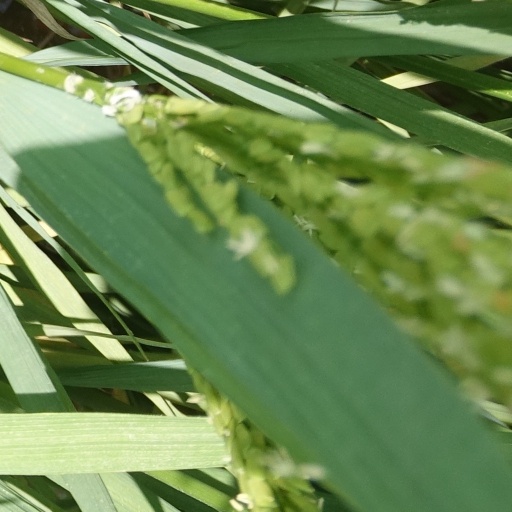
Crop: rice